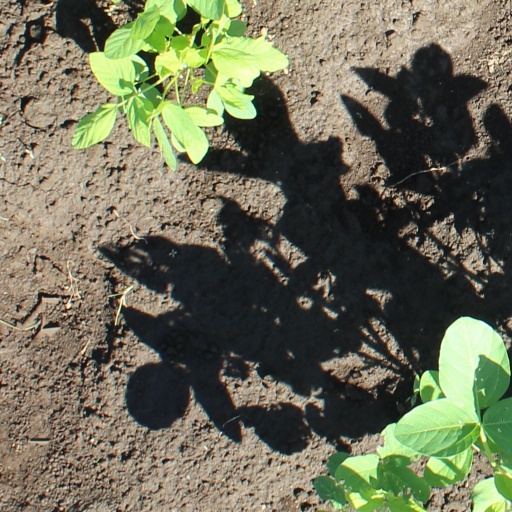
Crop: soybean